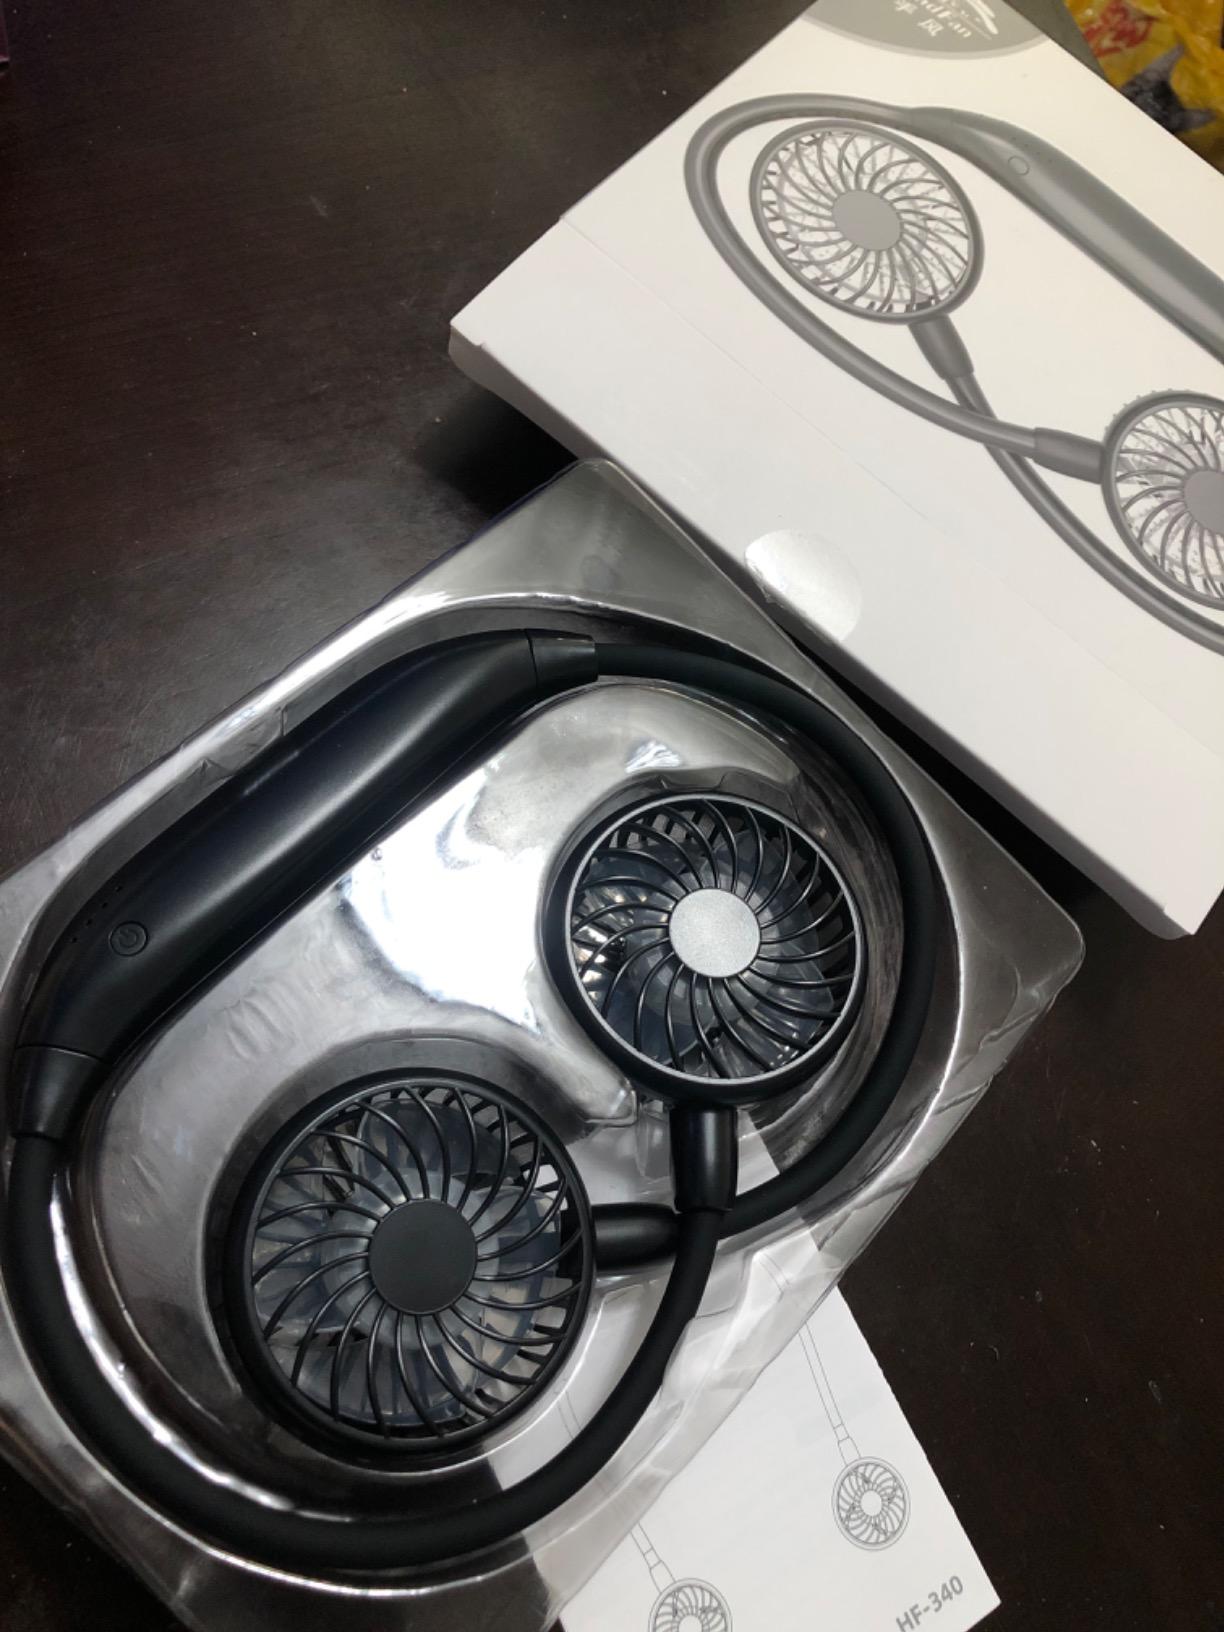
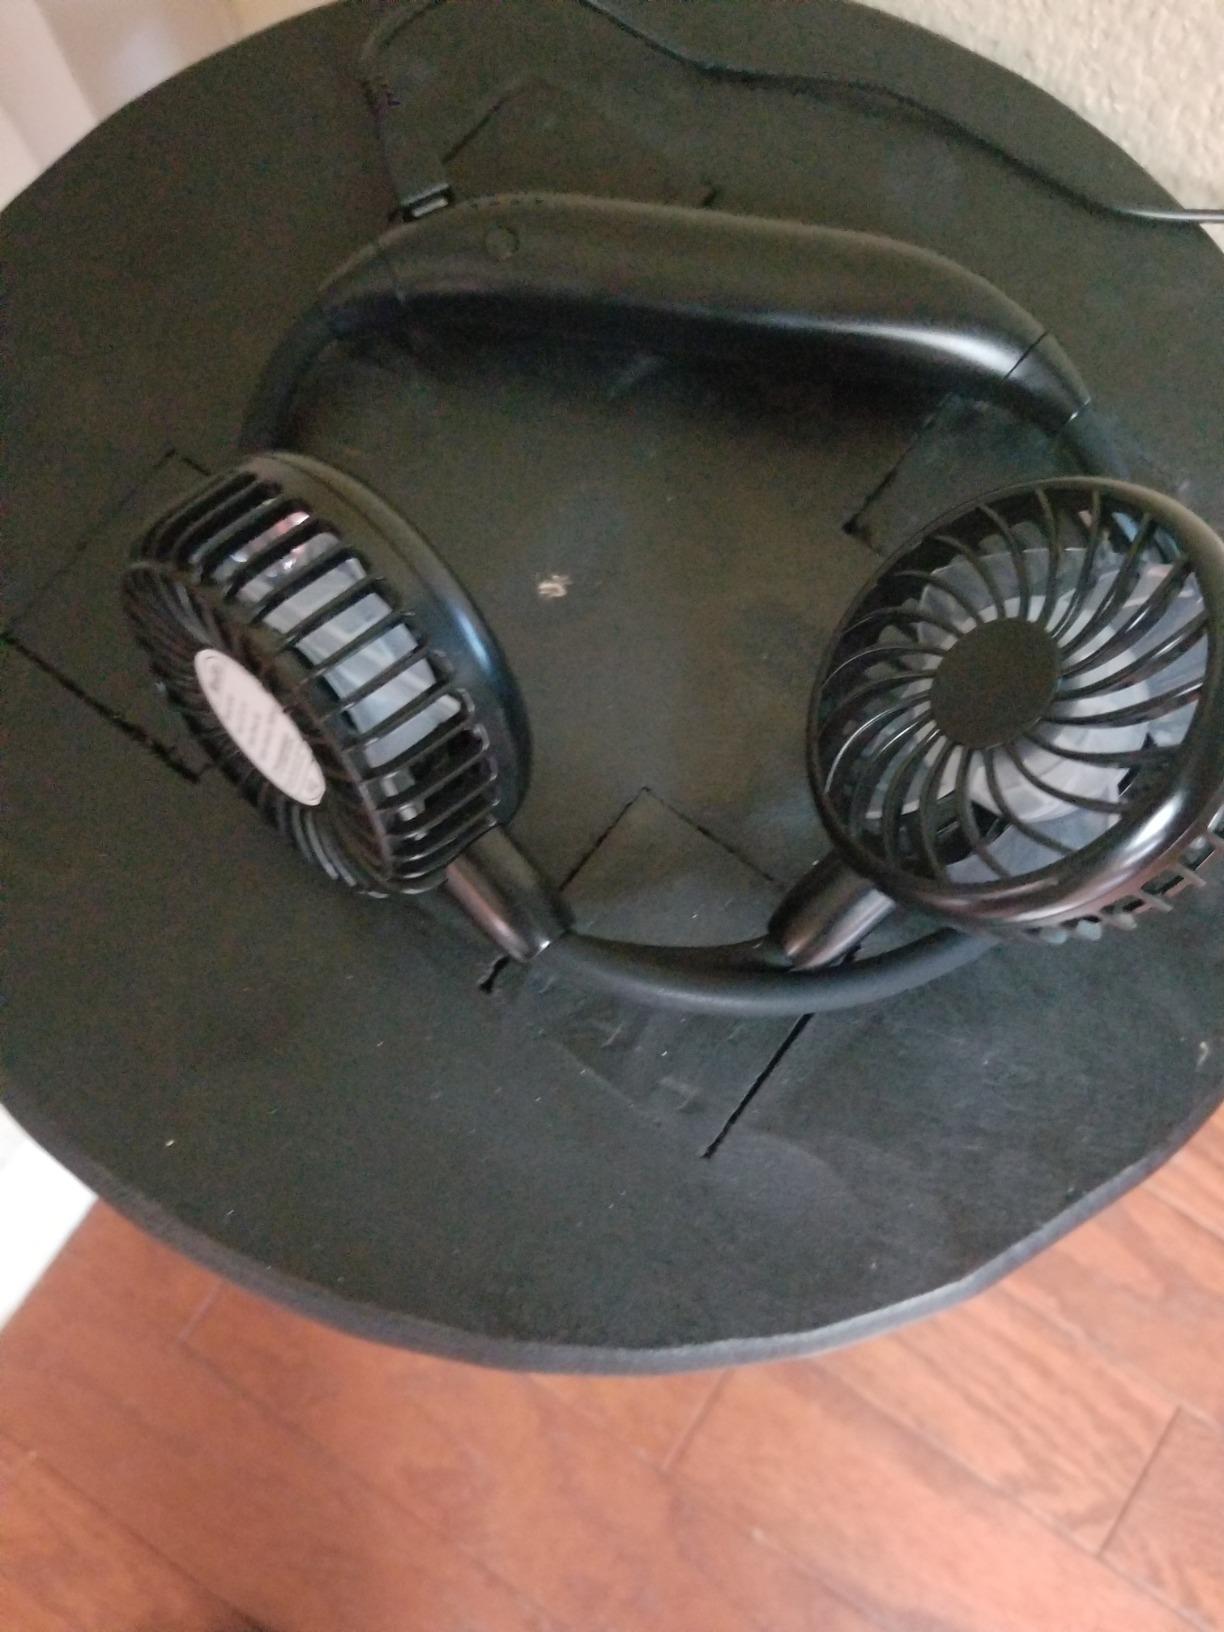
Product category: fan
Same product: yes